Hispanic and Latino Americans

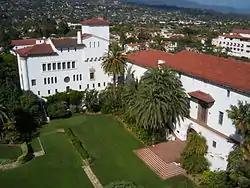
Spanish Revival architecture in Santa Barbara, California

In 2017, the US census reported the median household incomes of Hispanic Americans to be $50,486. This is the third consecutive annual increase in median household income for Hispanic-origin households.